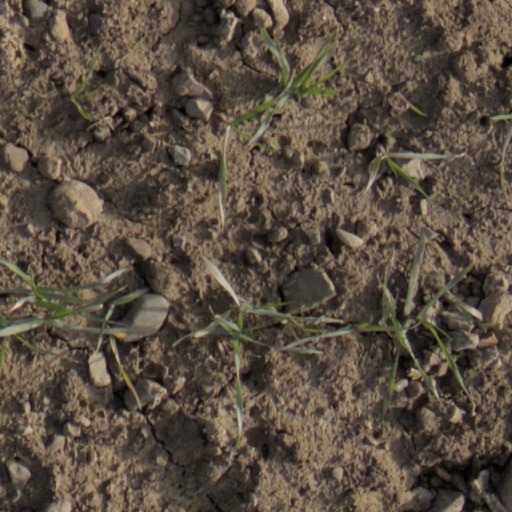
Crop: wheat